CRACK International Art Camp

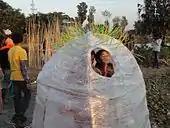
2012

Curated by Shawon Akand (Bangladesh) and Satadru Savon Bhanduri (India). Participants included Asmar Atham Atham (Sri Lanka), Aarthiee Kushawaha (India) Aishwaryan K (India), Imran Nafees Siddique (Pakistan), Ishan Pariyar (Nepal), Jaya Shankar Son Shrestha (Nepal), Marjan Safarzadeh (Iran), Rakesh Patel (India), Sabita Dangol (Nepal), Sameer Rao (India), Satadru Sovan Bhanduri (India), Shiblee Muneer (Pakistan), Sunil Sree (India), Tapati Chowdhury (India), Tayyaba Anwaar Ahmad (Pakistan), Vipul Prajapati (India) and 14 artists from Bangladesh — Delwar Hossain, Ananta Kumar Das, Polash Chowdhury, Anarja Tapos, Shakti Nomaan, Shaheen Mahmood Reza Rajon, Tanzim Ahmed Bijoy, Bizu Somoy, Afsana Sharmin Zhuma, Mazhar Ronni, Karishma Chowdhury, Rajib Ashraf, Sagor Zahid, Shawon Akand.